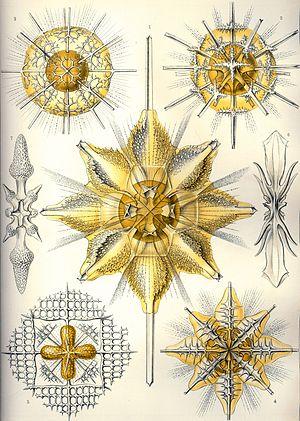
Formes artistiques de la Nature est un livre de lithographies illustratives de sciences naturelles publié par le biologiste allemand Ernst Haeckel.
Les Acanthaires sont l'un des trois groupes d'Actinopodes avec les Radiolaires et les Héliozoaires. Leur test est essentiellement constitué de célestine.
Les Radiolaires font partie du zooplancton ou plancton animal.